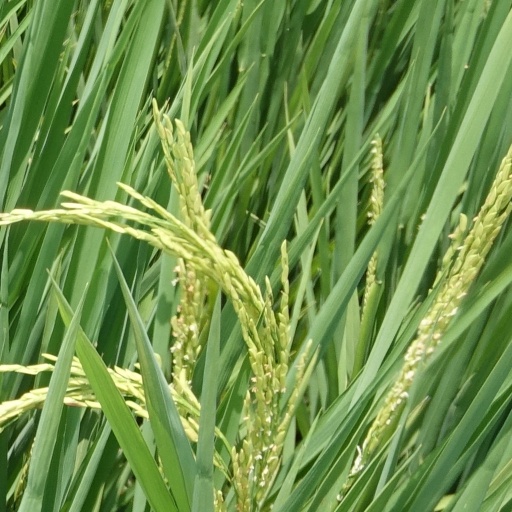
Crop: rice